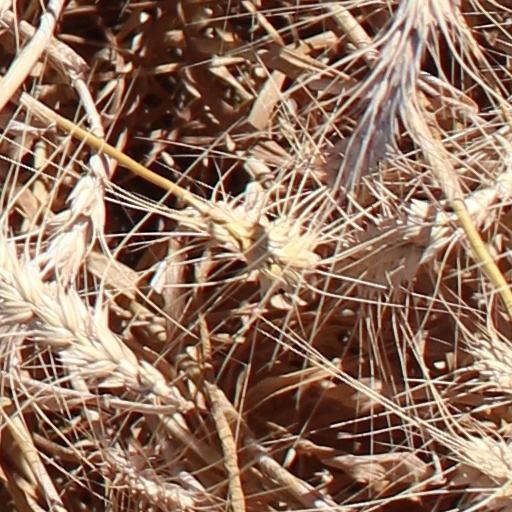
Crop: wheat